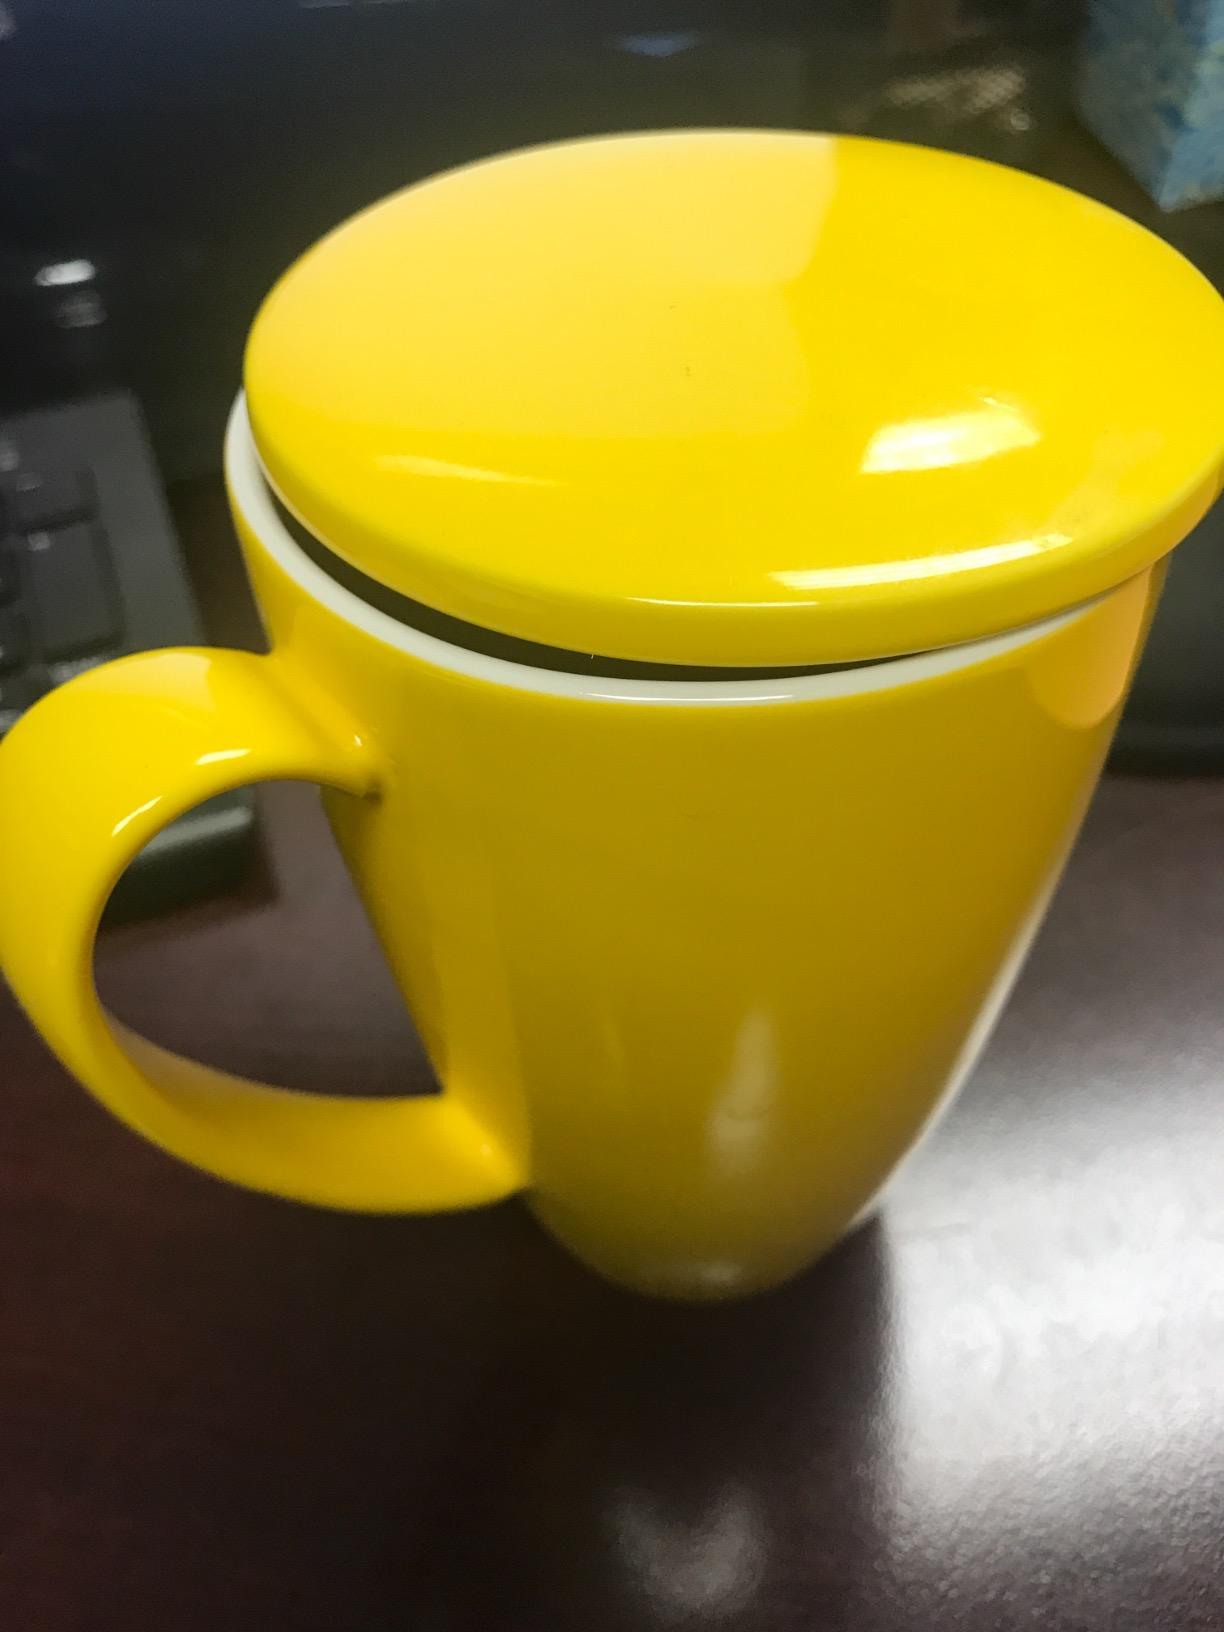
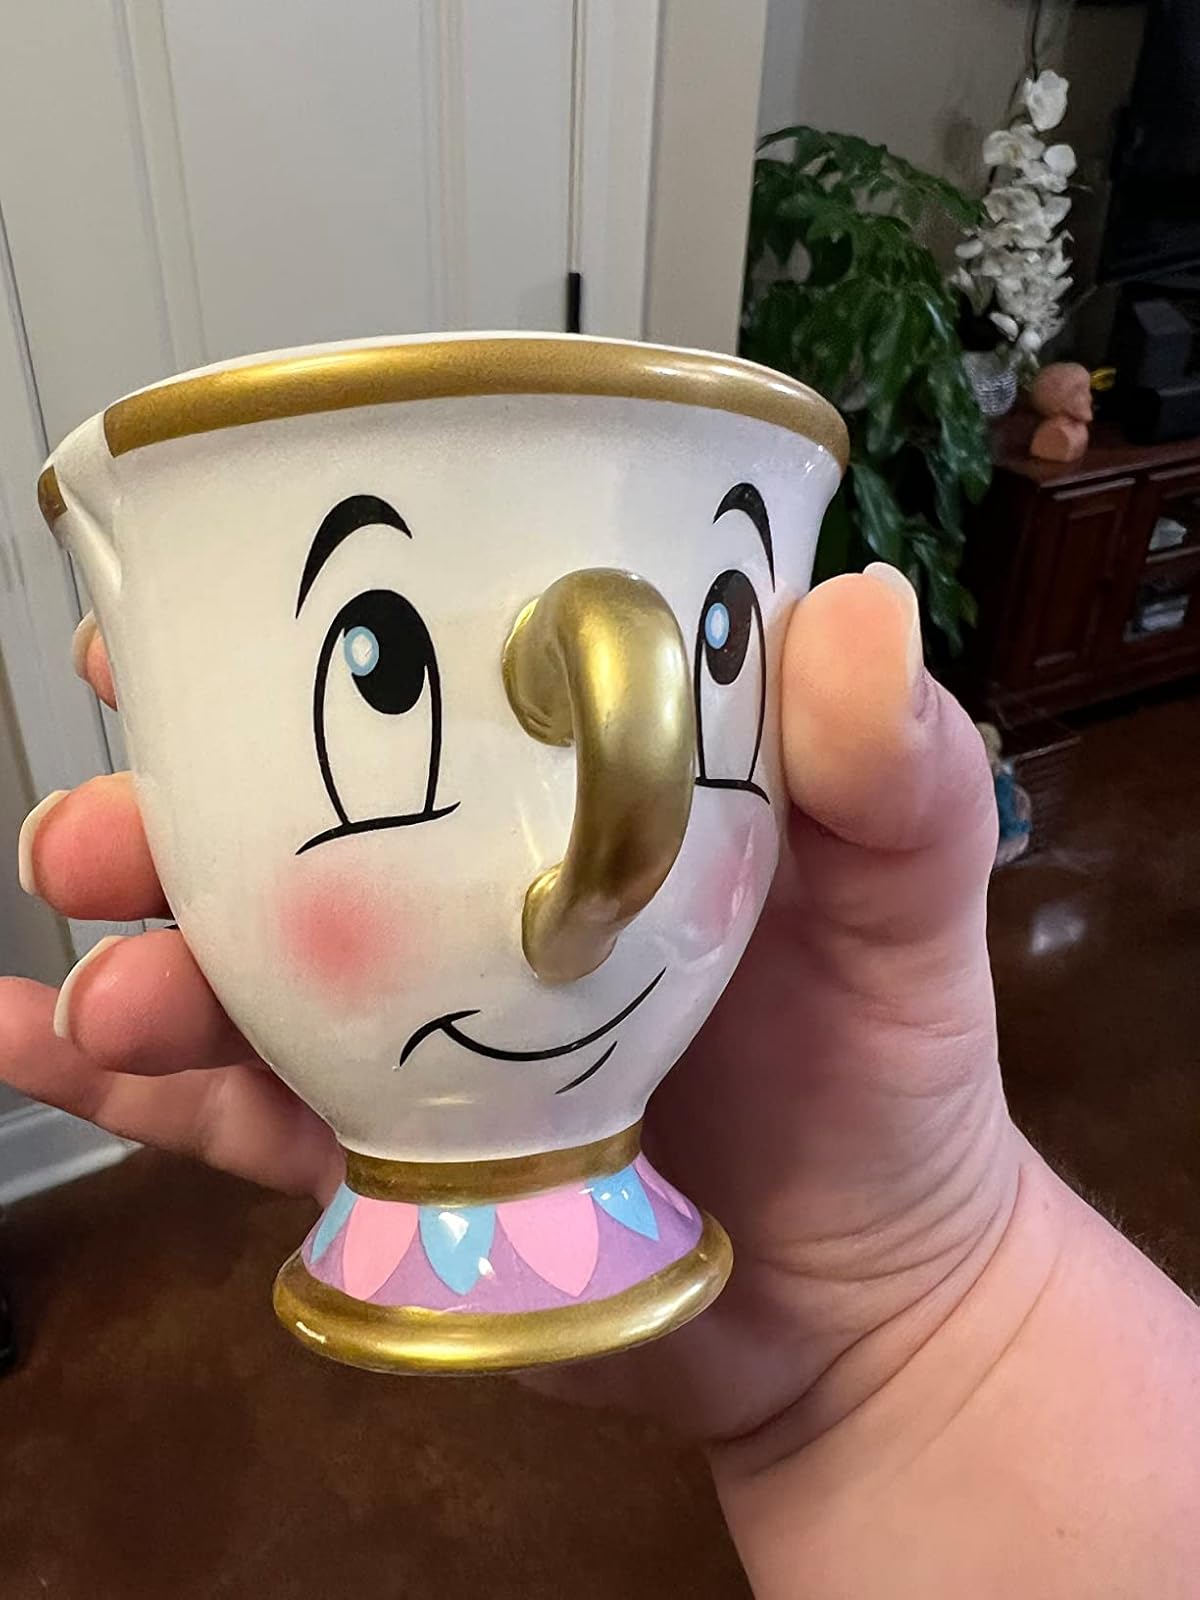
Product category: items_mug
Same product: no